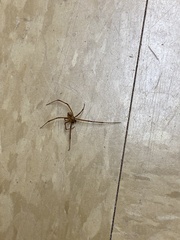
Species: Lactrodectus_hesperus